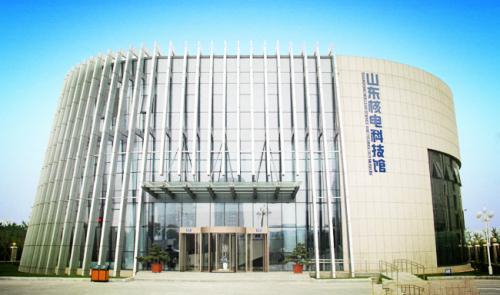
地标名称：山东核电科技馆
所在城市：烟台市·莱山区